Early skyscrapers

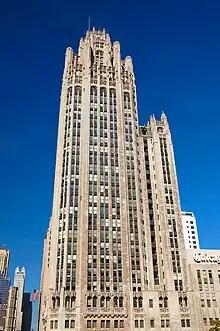
A gothic tower with a "crown" of ornament at its top

One of the reasons for the increase in the numbers of skyscrapers during this period was the growth in demand for office workers. In part this demand was fuelled by many U.S. firms becoming larger and more complex, and white-collar sectors such as insurance and banking grew in scale. It was also driven by changing technology. The typewriter was joined in the office by the adding machine, the telephone and filing cabinets, all adding to the demand for office space and requiring increasingly specialised workers.